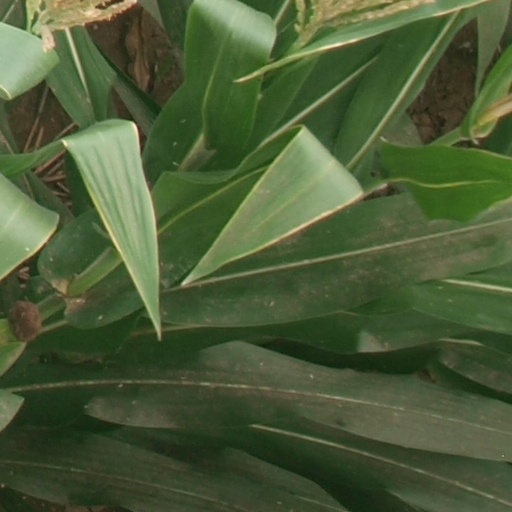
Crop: maize; corn